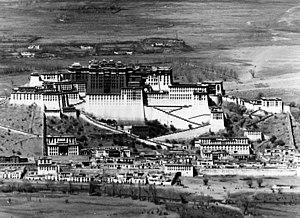
La place de la libération pacifique du Tibet, connue également sous le nom de place ou esplanade du Potala, est située à Lhassa dans la région autonome du Tibet.
Sept Ans d'aventures au Tibet est un récit de voyage de l'alpiniste et explorateur autrichien Heinrich Harrer paru en 1952.
Shöl, parfois orthographié Shoel, Shhol, était un village ou bourg fortifié situé au pied du palais du Potala, à Lhassa, au Tibet. Il abritait, entre autres édifices, des résidences de notables et de religieux, la prison d'État, des bâtiments administratifs, des services annexes au palais, la cour de justice, le trésor public, deux imprimeries, une taverne, un dépôt de grains. Au Shöl intérieur, était venu s'ajouter un faubourg, Shöl extérieur, qui a été démoli en 1995.
Le palais du Potala, aussi appelé Potala, à Lhassa, dans la région autonome du Tibet, est un dzong du XVIIᵉ siècle, situé sur la colline de Marpori, au centre de la vallée de Lhassa. Construit par le 5ᵉ dalaï-lama, Lobsang Gyatso, le Potala fut le lieu de résidence principal des dalaï-lamas successifs et hébergea le Gouvernement tibétain jusqu'à la fuite du 14ᵉ dalaï-lama en Inde durant le soulèvement tibétain de 1959. Comprenant un « palais blanc » et un « palais rouge », ainsi que leurs bâtiments annexes, l'édifice incarnait l'union du pouvoir spirituel et du pouvoir temporel et leur rôle respectif dans l'administration de la théocratie tibétaine.
Le dzong au Tibet servait de centre à la fois religieux, militaire, administratif et social au district qu'il commandait. Ces forts furent édifiés à différentes périodes des rois du Tibet, sous les dynasties Yarlung, Phagmodrupa, Rinpungpa et Tsangpa. Sous le règne du 5ᵉ dalaï-lama, on construisit également des dzongs, dont le célèbre palais du Potala.
Heinrich Harrer est un alpiniste, sportif, explorateur, géographe et écrivain autrichien.